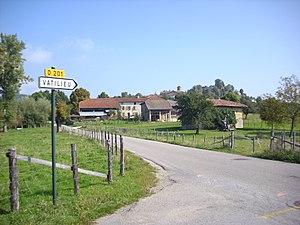
Entrée de Vatilieu et panneau directionnel
Vatilieu est une commune française située dans le département de l'Isère en région Auvergne-Rhône-Alpes. Elle fait partie de la communauté de communes de Saint-Marcellin Vercors Isère Communauté. Les habitants de la commune sont les Vatilieurois.